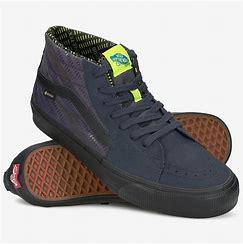
Brand: Vans
Model: SK8 Mid